Wyoming

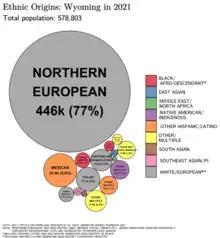
Ethnic origins in Wyoming

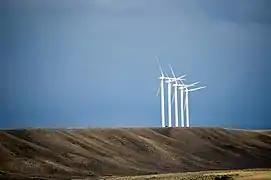
Wind farm in Uinta County

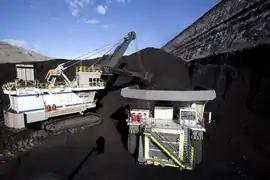
North Antelope Rochelle Mine, the largest estimated coal mine reserve in the world, as of 2013

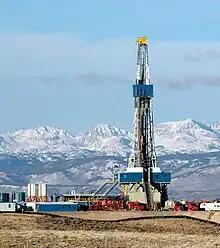
A natural gas rig west of the Wind River Range

The State of Wyoming has 99 incorporated municipalities.